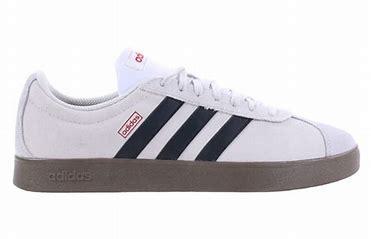
Brand: Adidas
Model: VL Court 2